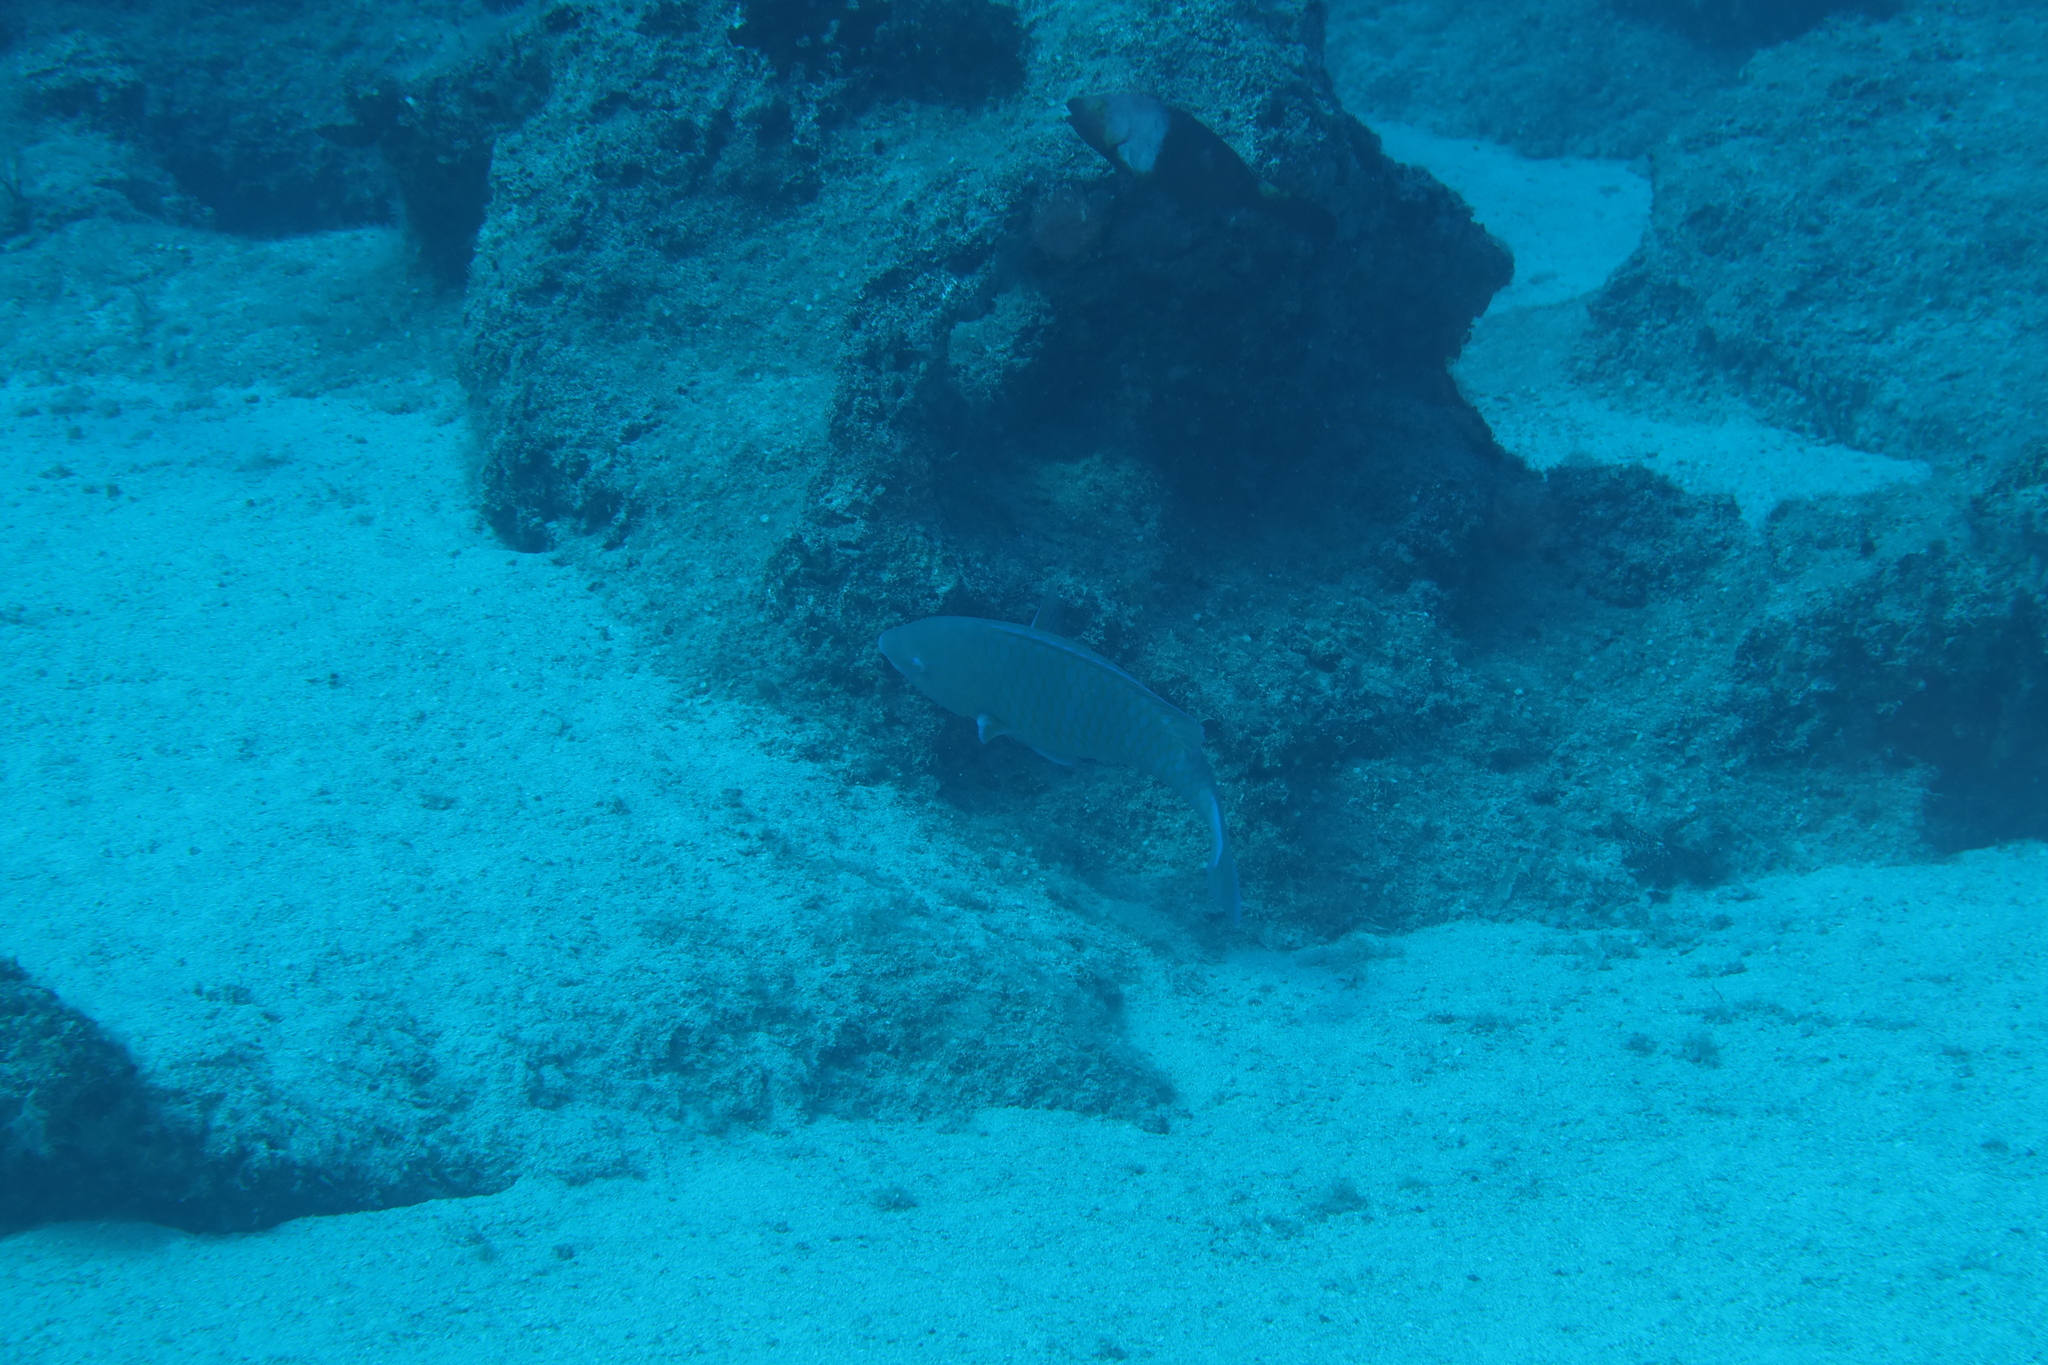
Scarus ghobban (Blue-barred Parrotfish)